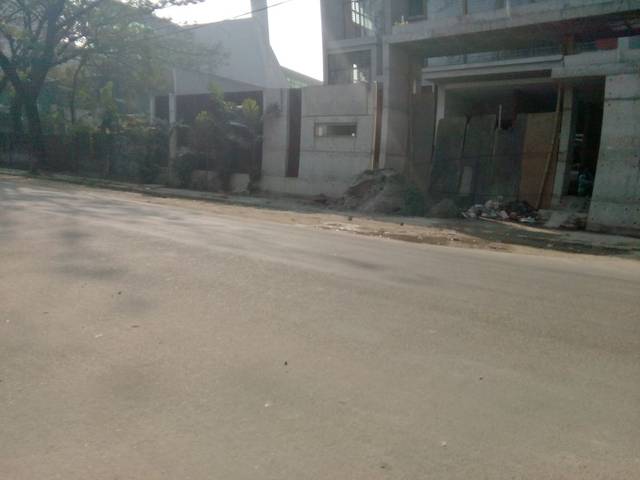
Region: Bangladesh
Coordinates: 23.814, 90.434